Kat Dennings

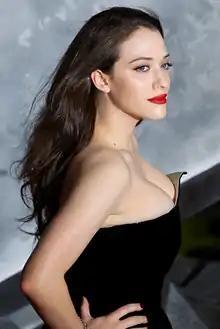
Dennings in 2013

Katherine Victoria Litwack (born June 13, 1986), known professionally as Kat Dennings, is an American actress. She is known for her starring roles as Max Black in the CBS sitcom "2 Broke Girls" (2011–2017) and as Darcy Lewis in the Marvel Cinematic Universe (MCU) superhero film and television franchise beginning with "Thor" (2011).